Biotherm

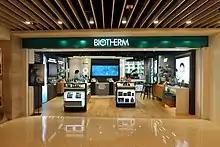
Biotherm store in Citylink Plaza, Hong Kong

Biotherm is a French skin care company owned by L'Oréal. Biotherm was acquired by L'Oréal in 1970.